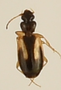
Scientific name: Axinopalpus biplagiatus
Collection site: Central Plains Experimental Range NEON (CPER), plot CPER_006